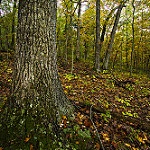
Label: forest